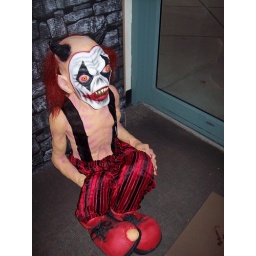
A creepy, deviish looking creature sitting on the ground against a brick wall.